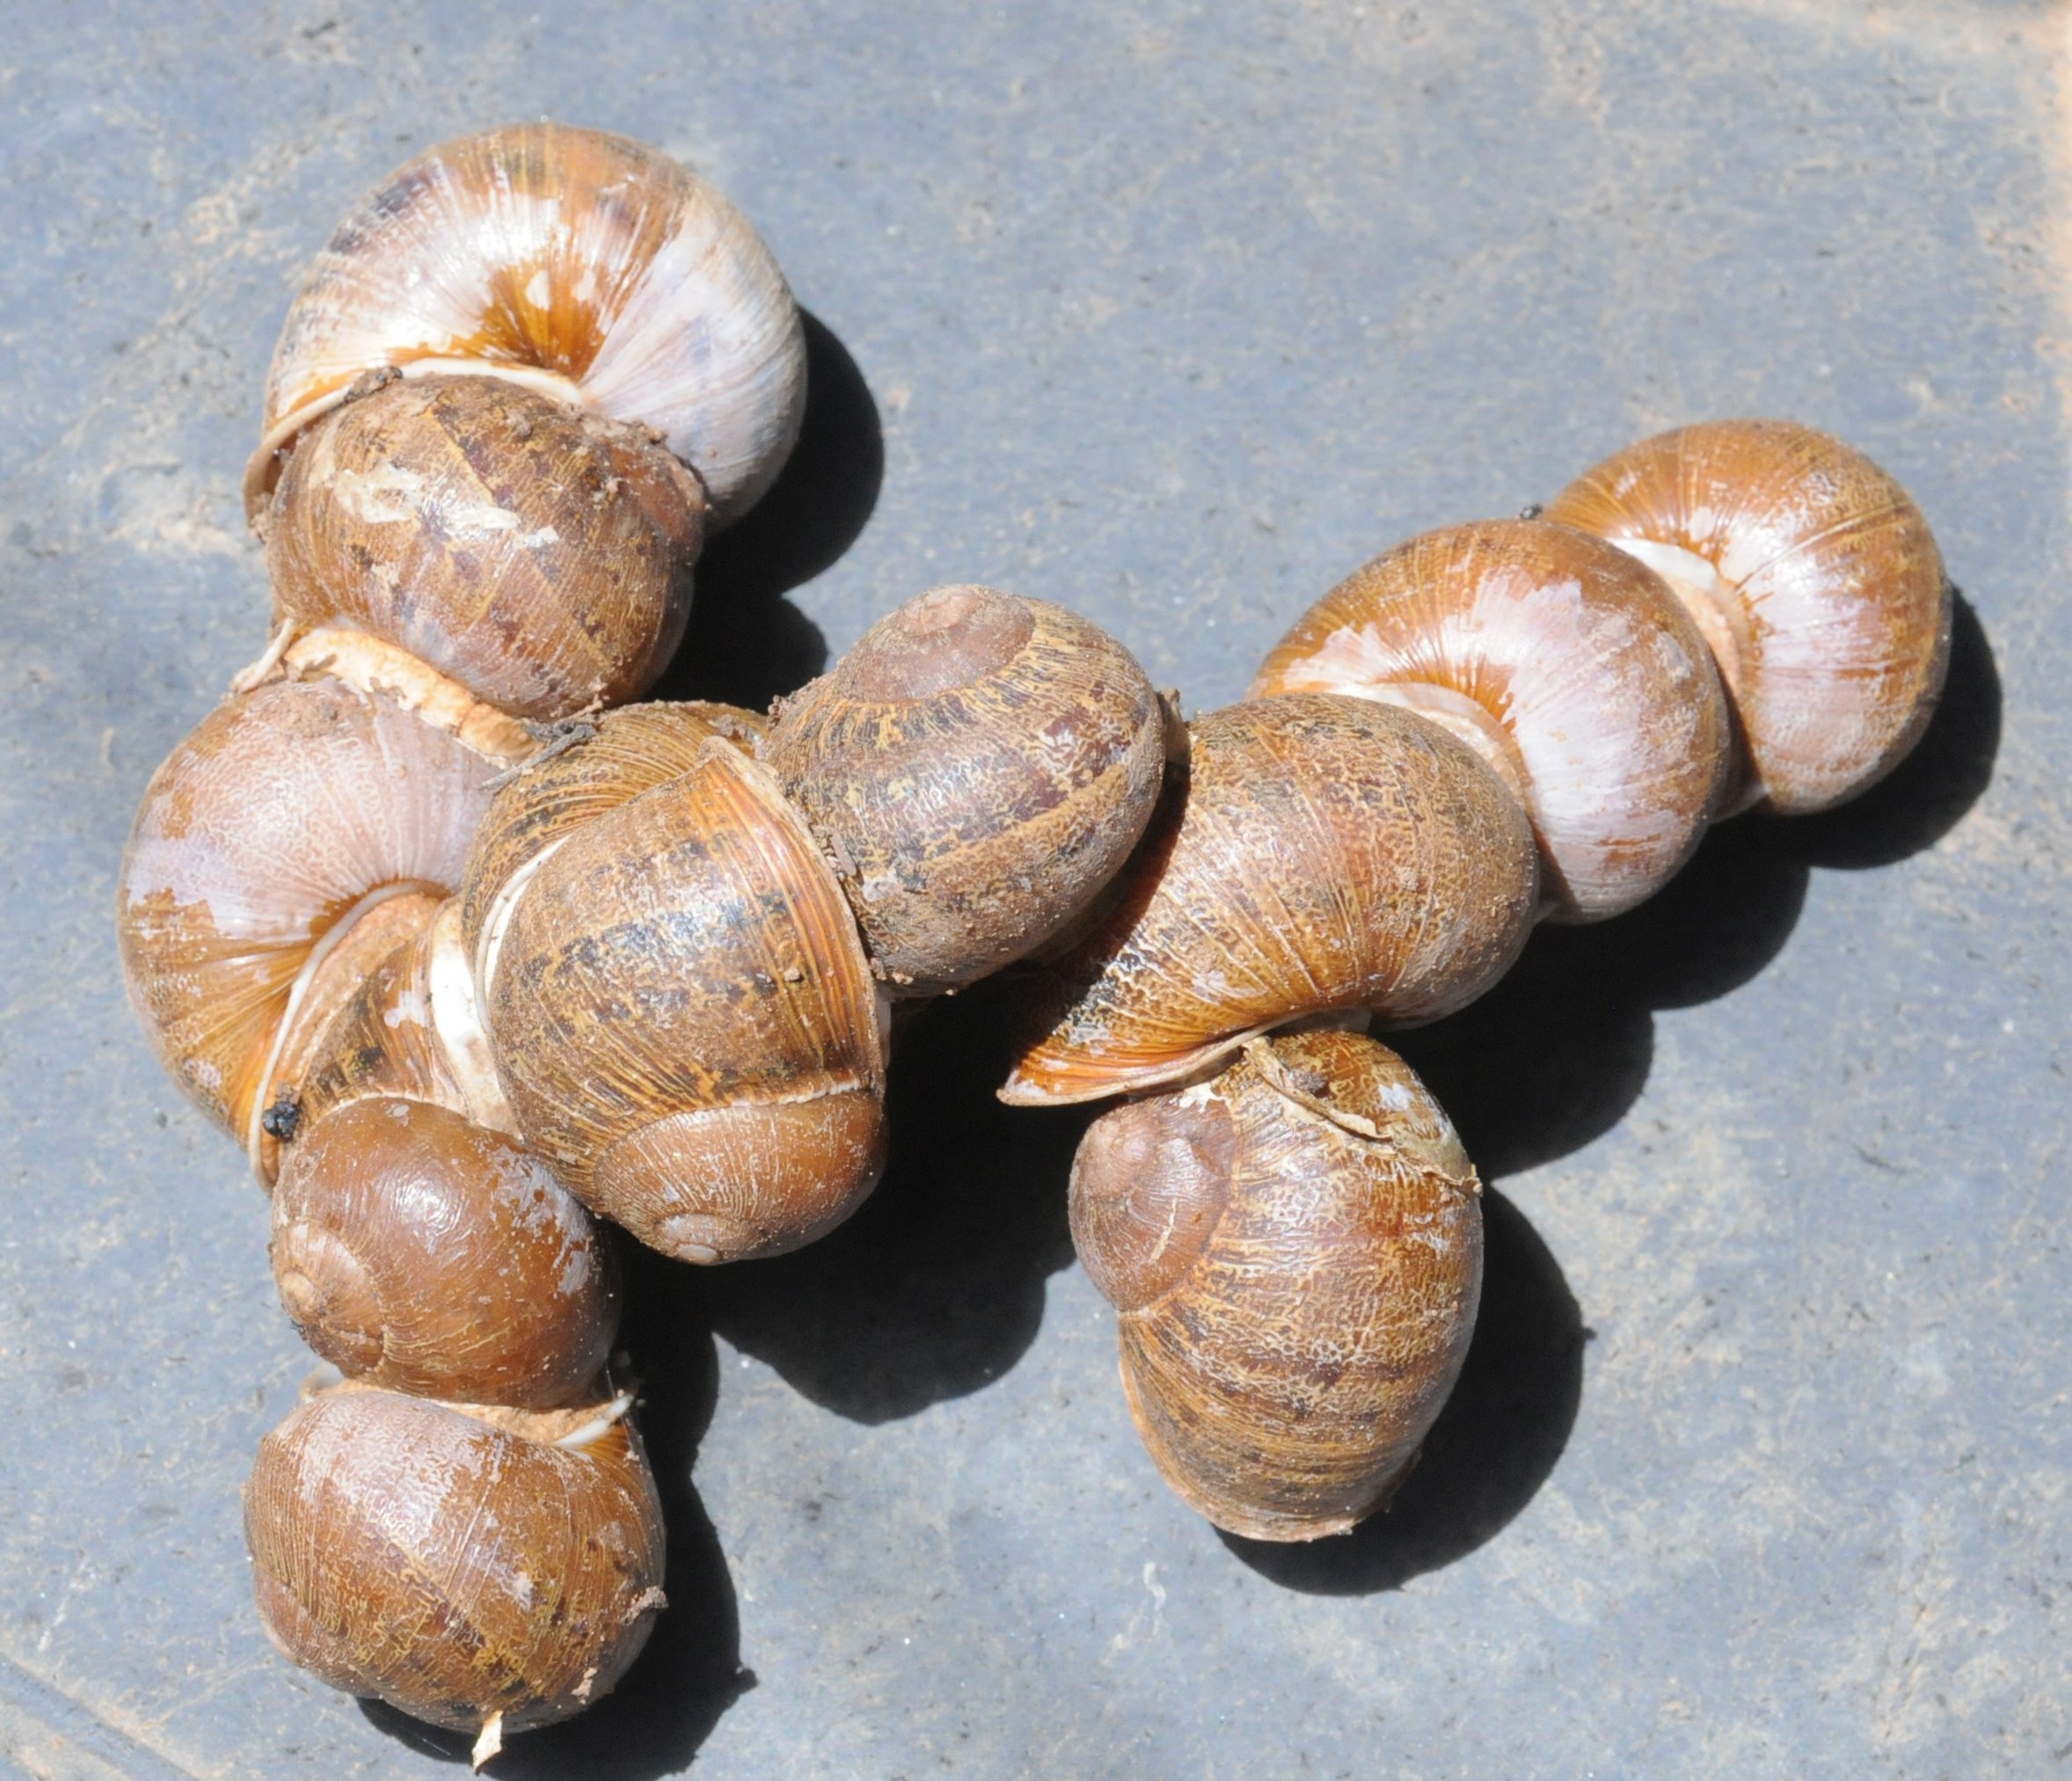
nature, wood, food, produce, garden, material, coconut, escargot, snails, helix, sea snail, shiitake, aestivation